Red Flag – Alaska

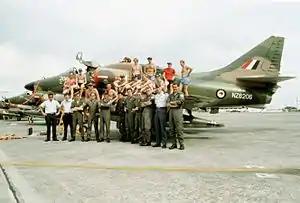
Aircrew of both the USAF and No. 75 Squadron RNZAF with one of the RNZAF’s A-4K Skyhawks in the Philippines during Cope Thunder in 1982

Exercise Cope Thunder was a Pacific Air Forces (PACAF) sponsored exercise initiated at Clark Air Base, the Philippines, in 1976. Conceived by Brigadier General Richard G. Head, the exercise was devised as a way to give aircrews from across Asia their first taste of warfare in a realistic training environment. The exercise quickly grew into PACAF's "premier simulated combat airpower employment exercise."